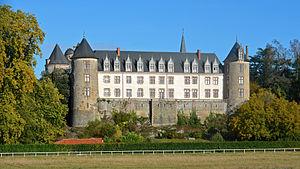
Château réhabilité en logements, vu depuis la rue des Mauges - Beaupréau (Maine-et-Loire)
Beaupréau est une ancienne commune française située dans le département de Maine-et-Loire, en région Pays de la Loire, devenue le 15 décembre 2015 une commune déléguée au sein de la commune nouvelle de Beaupréau-en-Mauges.
La bataille de Beaupréau se déroule lors de la guerre de Vendée. Le 14 février 1794, une division républicaine attaque et bat les forces vendéennes.
Beaupréau-en-Mauges est une commune française située dans le département de Maine-et-Loire, en région Pays-de-la-Loire, créée le 15 décembre 2015. Elle est issue de la fusion des communes de la communauté de communes du Centre-Mauges.